Peter and Paul Fortress

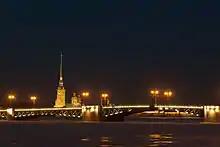
Palace Bridge and 'Peter and Paul' fortress

During the February Revolution of 1917, it was attacked by mutinous soldiers of the Pavlovsky Life Guards Regiment on February 27 (O.S.) and the prisoners were freed. Under the Provisional Government, hundreds of Tsarist officials were held in the Fortress.